Xenocyon

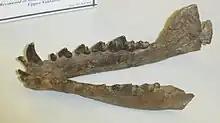
"Canis (Xenocyon) falconeri" mandible

Upper Valdarno is the name given to that part of the Arno valley situated in the provinces of Florence and Arezzo, Italy. The region is bounded by the Pratomagno mountain range to the north and east and by the Chianti mountains to the south and west. The Upper Valdarno Basin has provided the remains of three fossil canid species dated to the Late Villafranchian era of Europe 1.9-1.8 million years ago that arrived with a faunal turnover around that time (Early Pleistocene). It is here that the Swiss paleontologist Charles Immanuel Forsyth Major discovered Falconer's wolf ("Canis falconeri") (Forsyth Major 1877). The species was later reassigned as "Canis" ("Xenocyon") "falconeri", but was later regarded as the European arrival of "Canis" ("Xenocyon") "antonii". The species gave rise to "Canis" ("Xenocyon") "lycanoides".